Braye Harbour

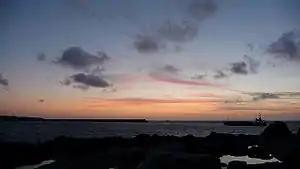
Braye Harbour at sunset

The western side of Braye Bay has been extended towards the east with a pier, which has created this sheltered artificial harbour. The best time to enter the harbour is during rising tide, as it dries when at low water . In 1859, when the artificial harbour was built, lighting facilities to guide the ships through the entry channel or "fairway channel" were also fixed, as directed by the Hydrographic Office. Lights were fixed at two levels. Two red leading lights were installed at the head of the harbour; one was fixed on a parapet wall at a height of above high water tide level and the other, an upper light, was placed on the north-east corner, placed at height above the maximum tide condition, about from the lower light location. Navigation guidelines were also prescribed for entry into the harbour, guided by the two lights. At present, there are five harbour fairway buoys. These are QG and QR at its outer end, and Q(2)G 5sec towards the centre, and QG (3) 5sec and QR (3) 5sec on approach to Little Crabby Harbour. 2FR (vert) lights mark the Commercial Quay end. FG and FR lights mark entrance to Little Crabby Harbour.